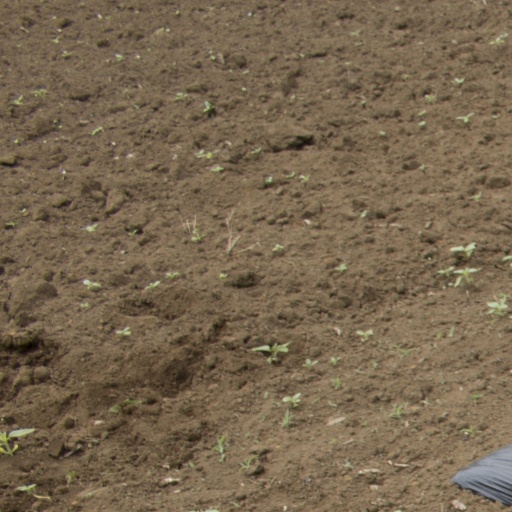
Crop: Jerusalem artichoke